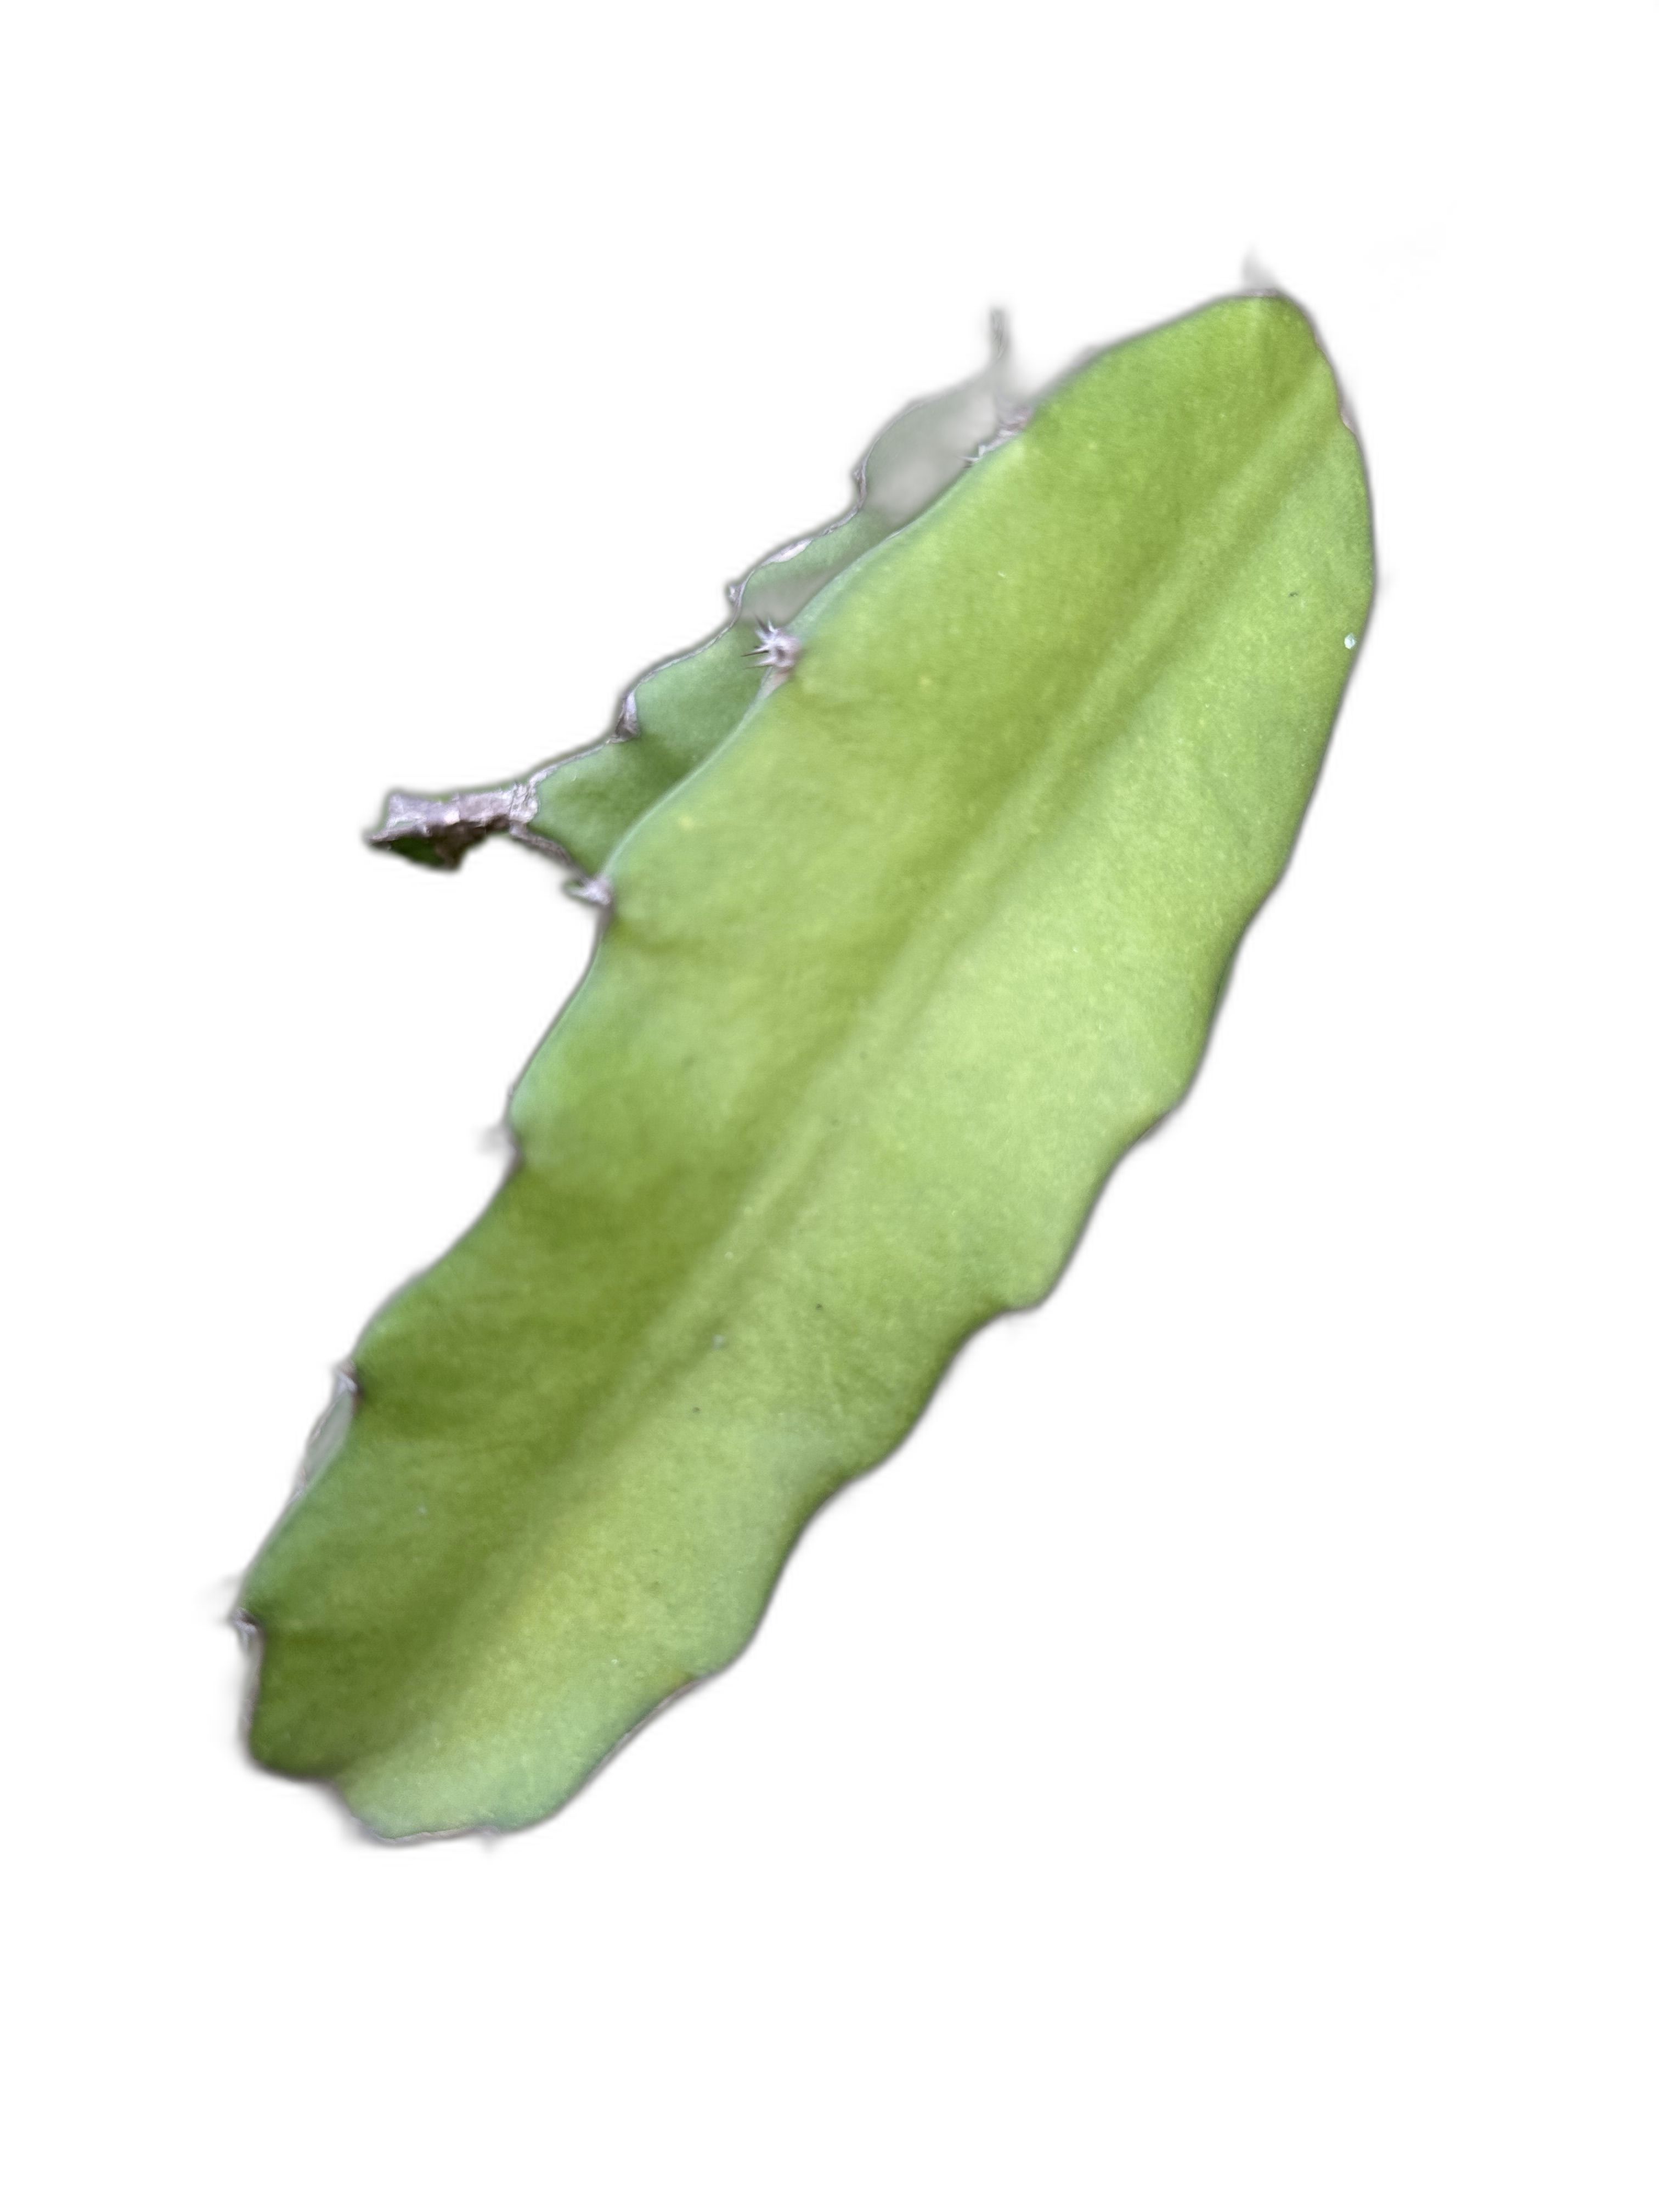
Label: Good leaf